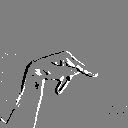
ASL letter: p